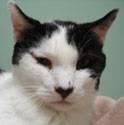
cat